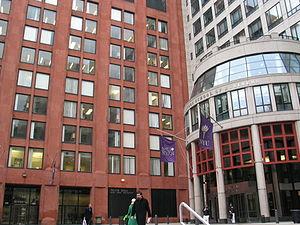
La Leonard N. Stern School of Business est l'école de commerce de l'université de New York. Fondée en 1900 à la NYU sous le nom de School of Commerce, Accounts and Finance, elle a ensuite été renommée en l'honneur de Leonard Stern, un ancien élève et bienfaiteur de l'école. Elle est considérée comme une des meilleures écoles de commerce des États-Unis.
L'université de New York est une université privée américaine située à New York. Son campus principal est situé dans le quartier de Greenwich Village dans l'arrondissement de Manhattan. Fondée en 1831 par l’homme politique américain Albert Gallatin et un groupe de New-Yorkais, elle est devenue la plus grande université privée à but non lucratif du pays, avec un nombre total d’étudiants supérieur à 40 000. Elle regroupe quinze établissements répartis sur six campus à travers Manhattan.